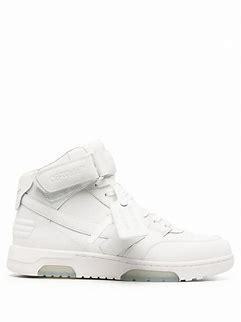
Brand: Off-White
Model: Off Out Of Office